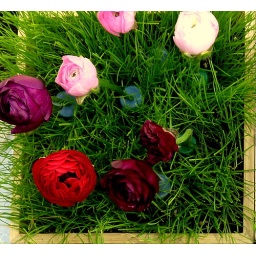
Flowers Sunday 04-04-10 flowers in box